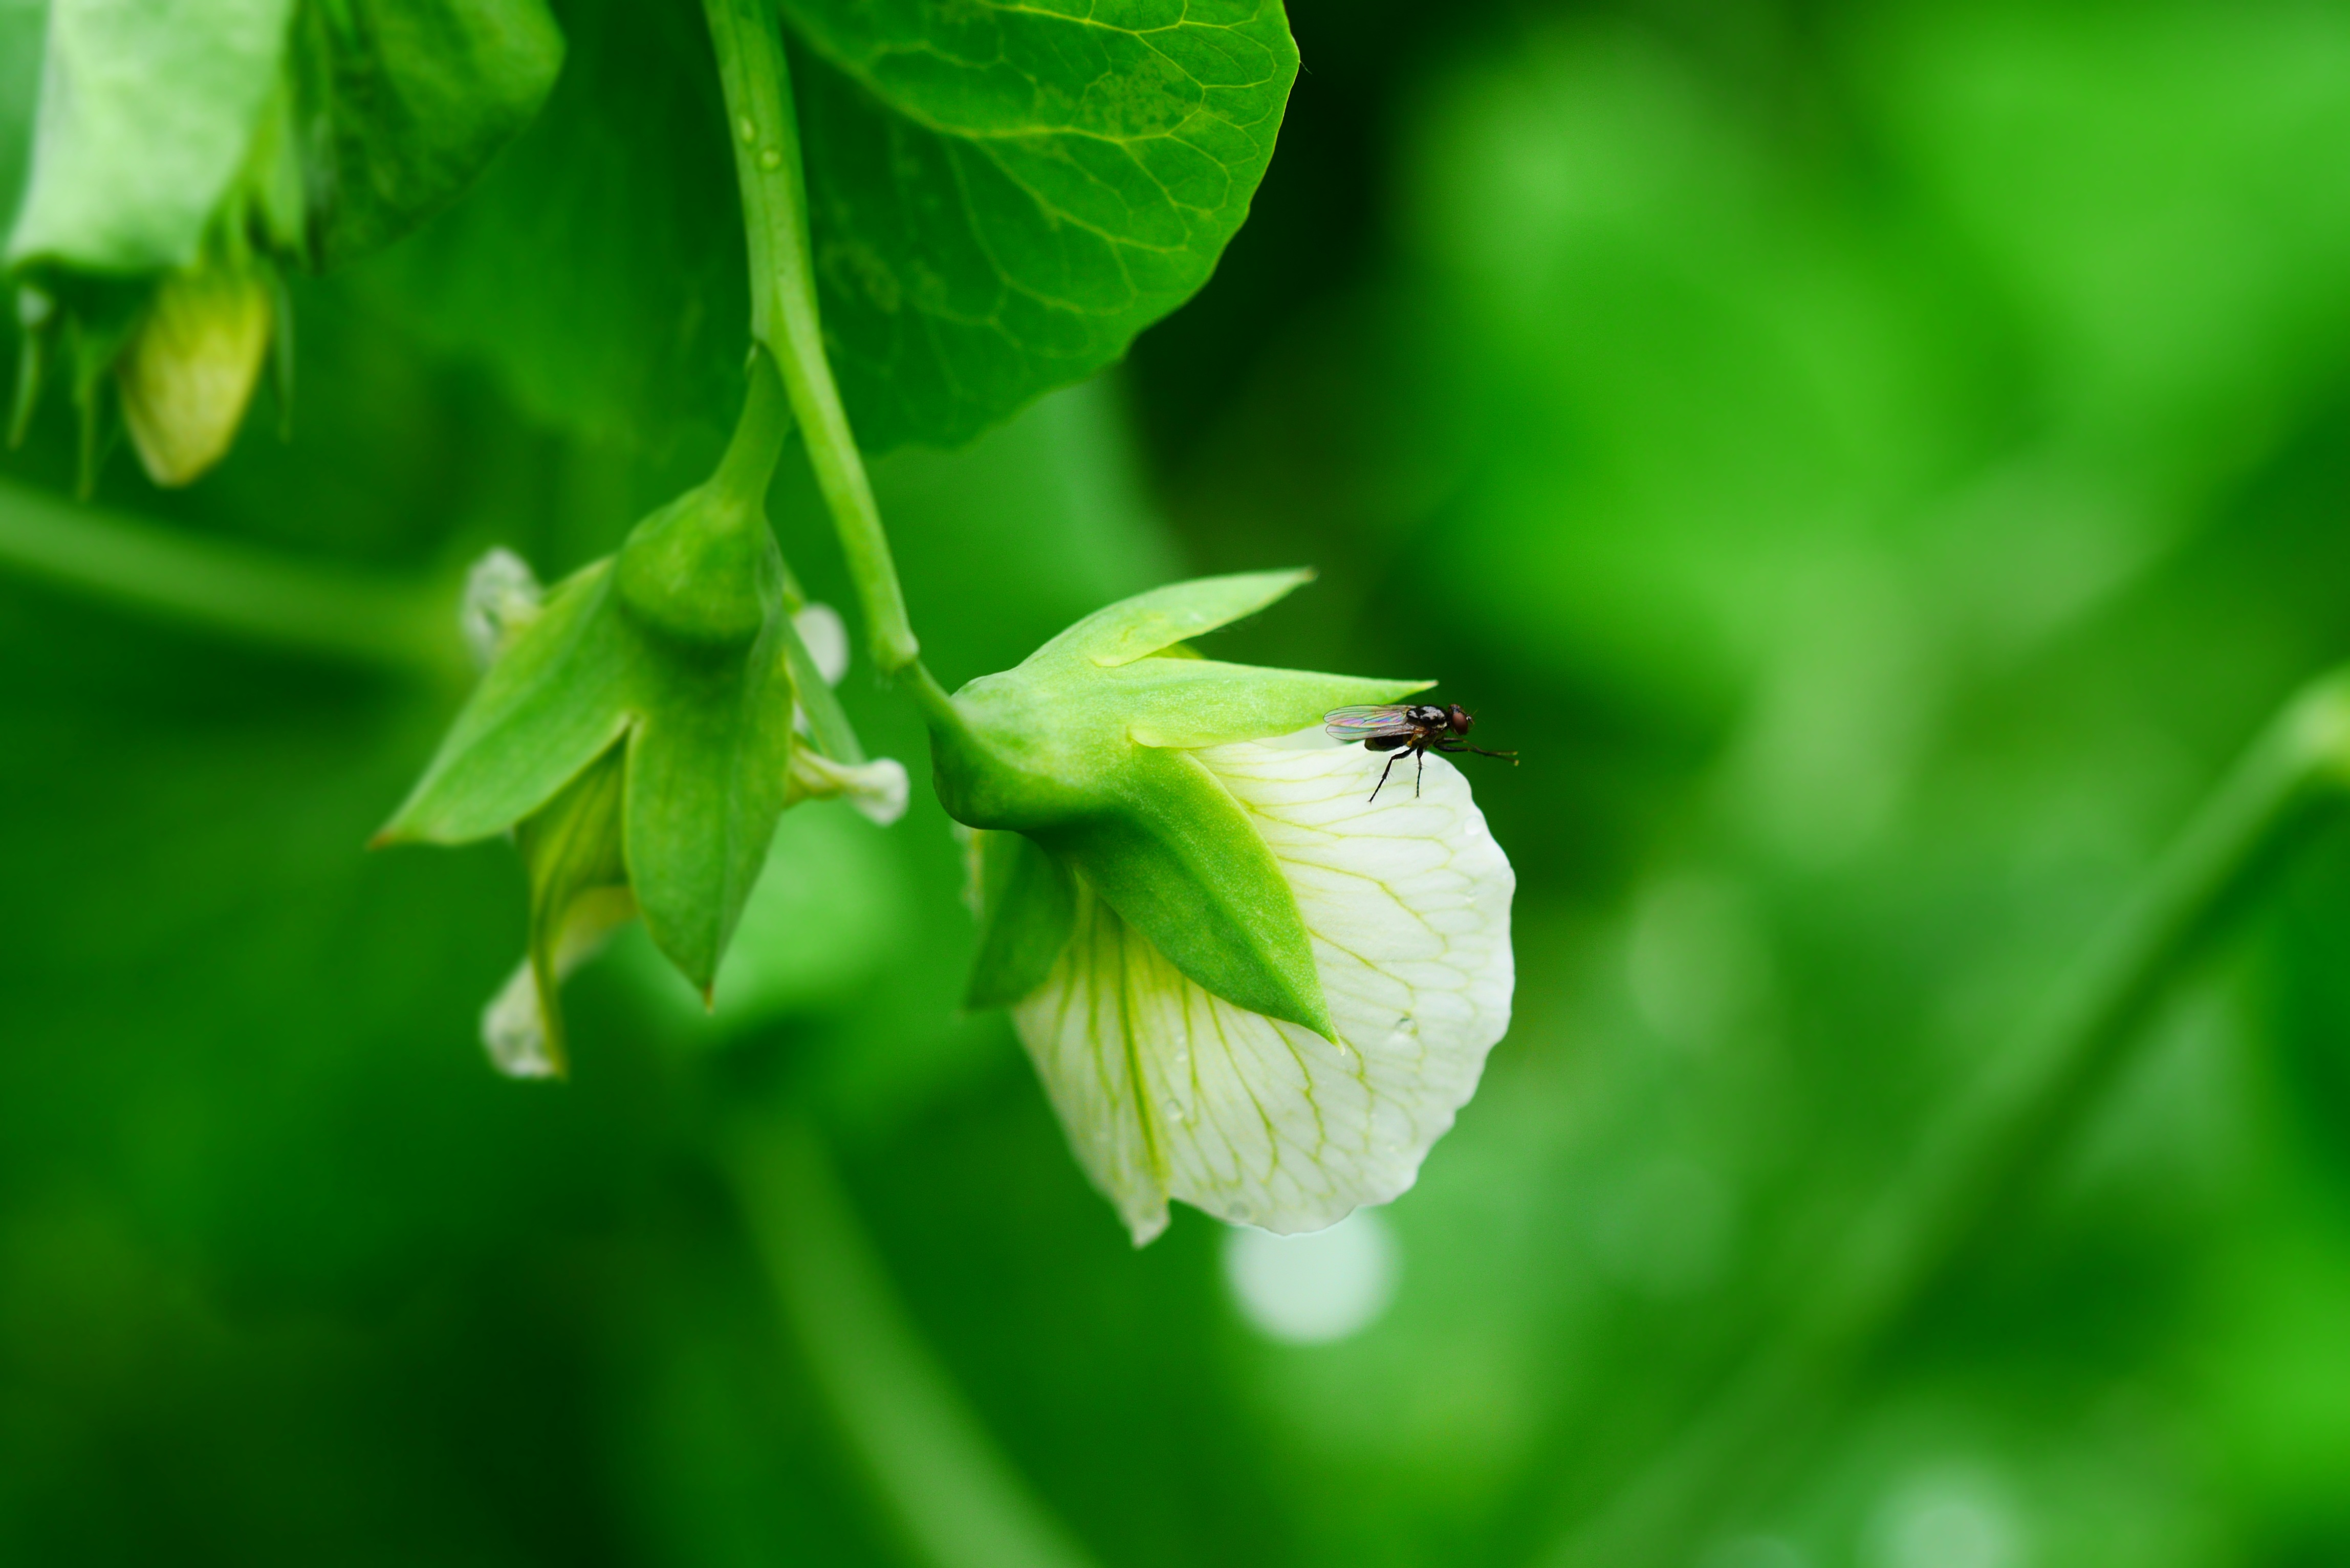
nature, grass, outdoor, blossom, plant, white, photography, meadow, morning, leaf, flower, petal, animal, fly, country, floral, environment, green, farming, tropical, insect, natural, contrast, botany, agriculture, garden, flora, white flower, wildflower, close up, earth, summertime, springtime, macro photography, flowering plant, plant stem, land plant, dayflower family